Porsche in motorsport

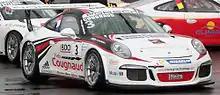
2014 Porsche Carrera Cup France 991 cup car of Alexandre Cougnaud

There are three distinct tiers of racing, the top tier is the Porsche Supercup. Today the Supercup races as part of the support program of the FIA Formula 1 World Championship on most, if not all, of the Grands Prix held in Europe, and occasionally Grands Prix in Asia and North America. Established in 1993, it is the most prestigious one-make series for GT cars.